Zhuhai–Zhuhai Airport intercity railway

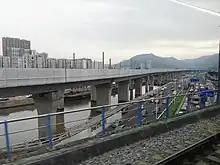
Zhuhai to Zhuhai Airport railway track under construction.

Zhuhai–Zhuhai Airport intercity railway, also known as the Zhuji intercity railway, is a regional railway in Zhuhai. The Phase 1 runs from Zhuhai railway station to Zhuhai Changlong railway station, while Phase 2 terminates at Zhuhai Jinwan Airport. It is operated by China Railway Guangzhou Group. The railway is an extension of the Guangzhou–Zhuhai intercity railway.